Maz Kanata

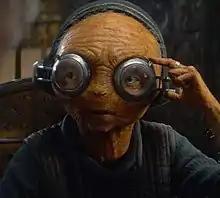
Maz Kanata in "The Force Awakens"

Maz Kanata is a fictional character in the "Star Wars" franchise. Introduced in the 2015 film "", she is a computer-generated character voiced and performed through motion capture by Lupita Nyong'o. Maz, a former pirate and smuggler, is more than 1,000 years old and manages an interstellar tavern in a castle on the fictional planet Takodana. While Maz's small role in the trilogy has been criticized, Nyong'o's performance and the technical aspects of the character have been praised by critics. For her performance in "The Force Awakens", Nyong'o was nominated for a Saturn Award for Best Supporting Actress.